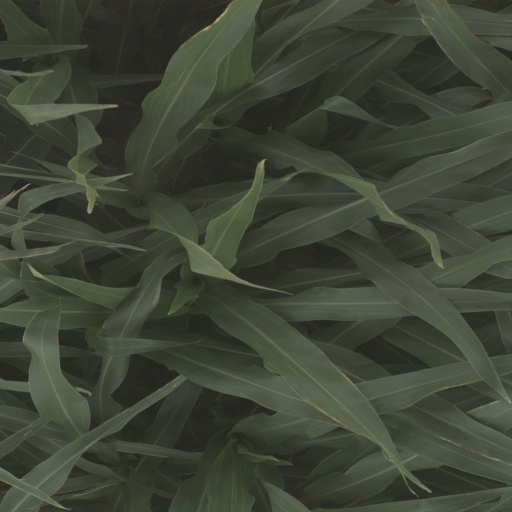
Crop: sorghum